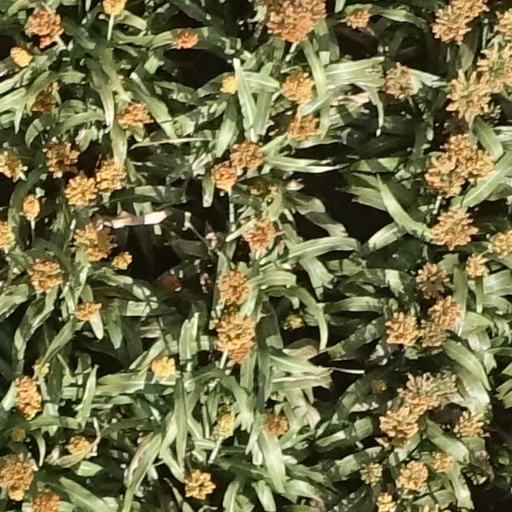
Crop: sorghum